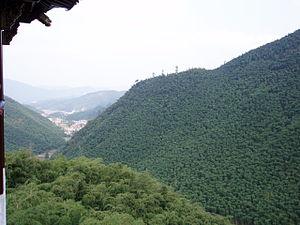
Le xian d'Anji est un district administratif de la province du Zhejiang en Chine. Il est placé sous la juridiction administrative de la ville-préfecture de Huzhou.